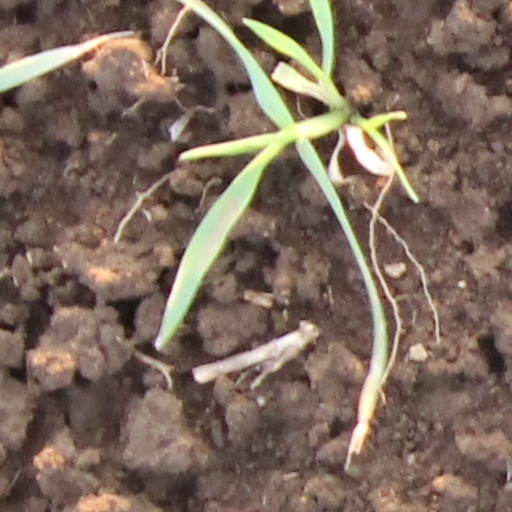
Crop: wheat